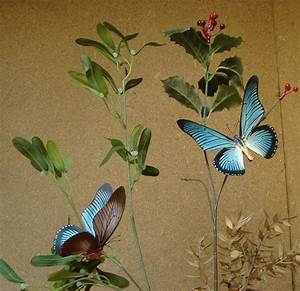
Label: farfalla